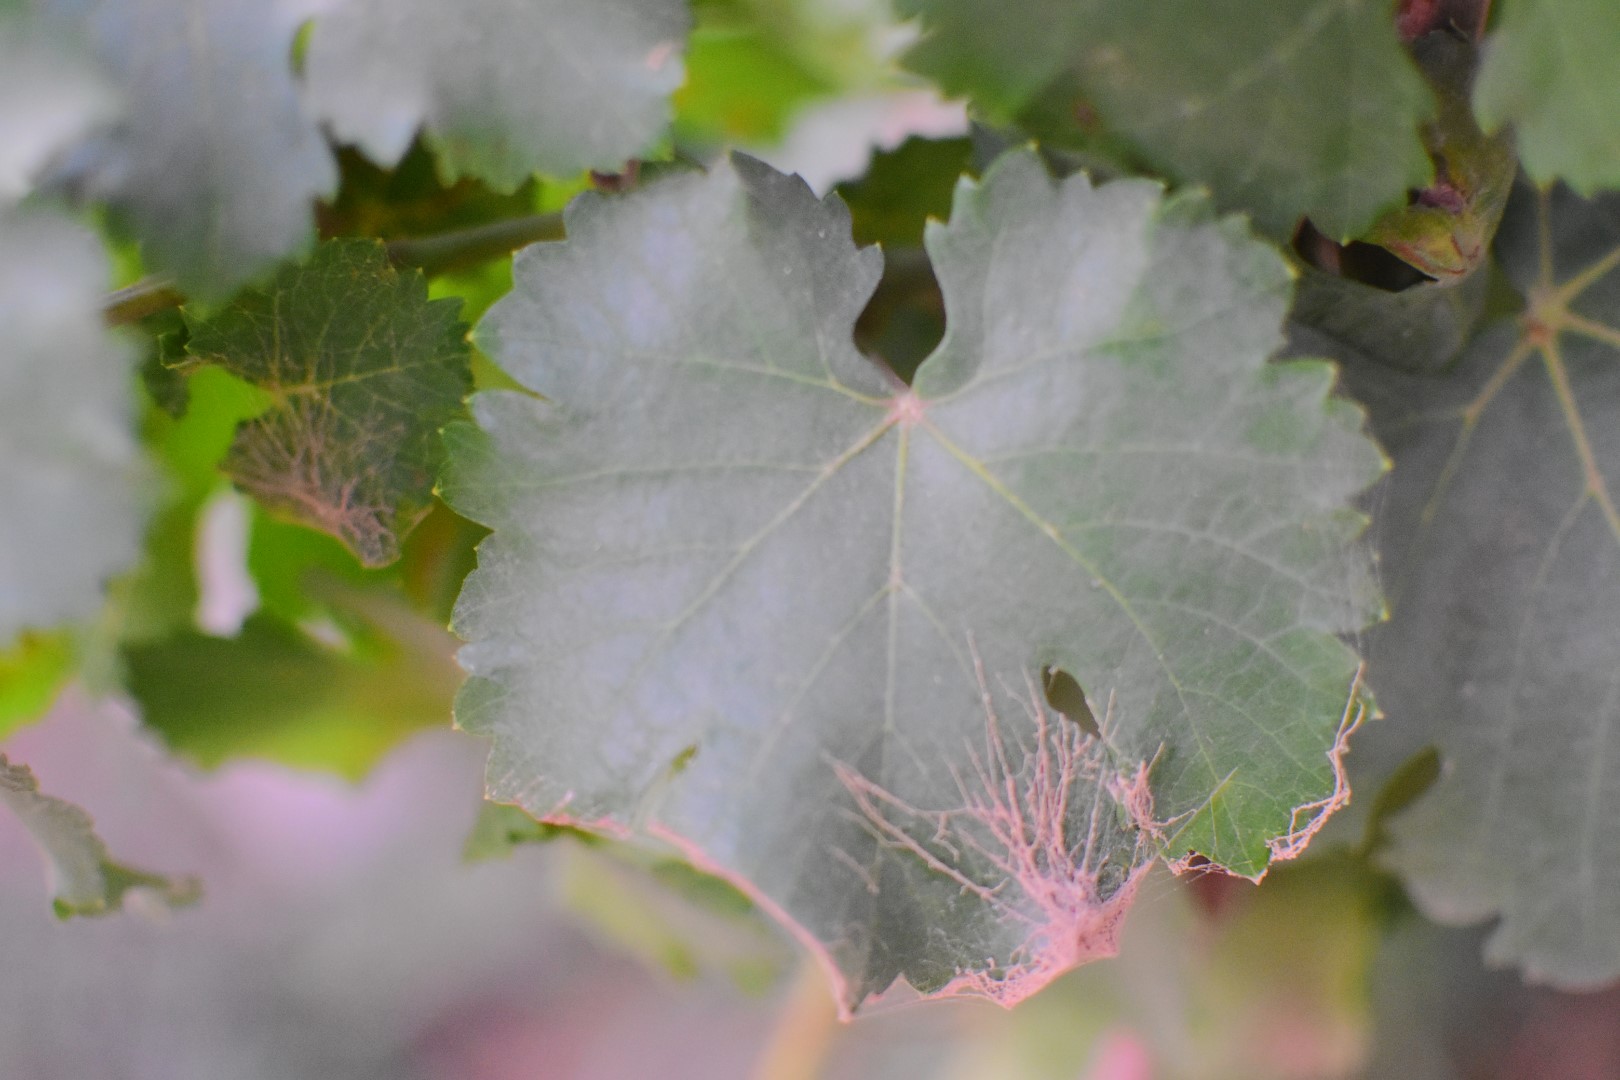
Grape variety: Aswud Balad